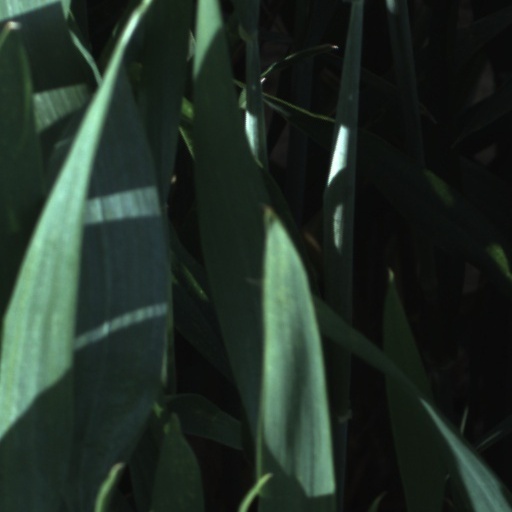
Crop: wheat